Blackpool Wren Rovers F.C.

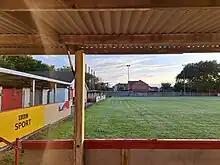
Brews Park pictured from the neighbouring Brian Addison Stadium

The club were formed in 1931 and were originally known as Wren Rovers. They changed the club name to Blackpool Rovers in 1990, before adopting their present name in 1998. They were founder members of the re-formed West Lancashire League in 1959, and subsequently played in the Lancashire Combination and the North West Counties League. They entered the FA Cup regularly between 1983–84 and 1990–91. Financial considerations necessitated that they dropped down the football pyramid, and they returned to the West Lancashire League.